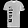
Label: T - shirt / top